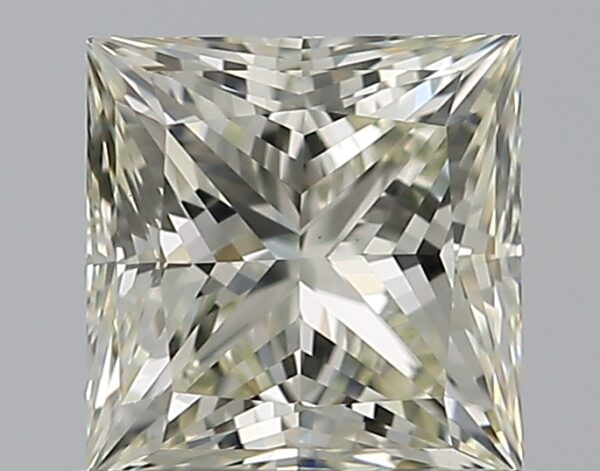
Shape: princess
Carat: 0.72
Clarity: VS1
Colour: M
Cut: EX
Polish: EX
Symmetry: VG
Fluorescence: N
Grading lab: GIA
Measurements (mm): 4.89 x 4.79 x 3.54